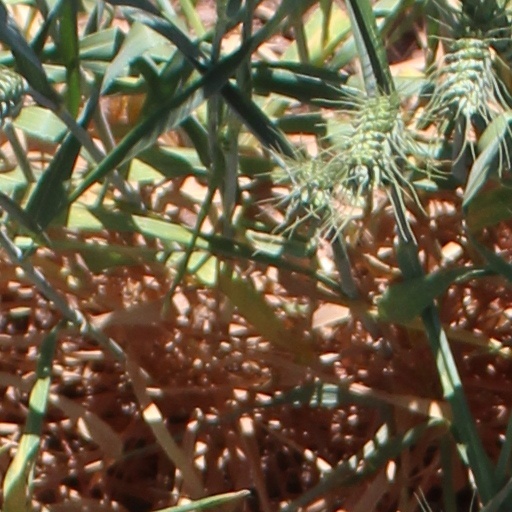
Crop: wheat